Little Bob Story

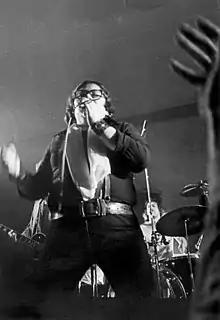

Little Bob Story were initially made up of Little Bob (Roberto Piazza) on vocals, Guy-Georges Gremy (guitar), Barbe Noire (bass) and Mino Quertier (drums). They were managed by Roberto's brother and occasionally had tours booked by booking agent who also booked at the Olympia.